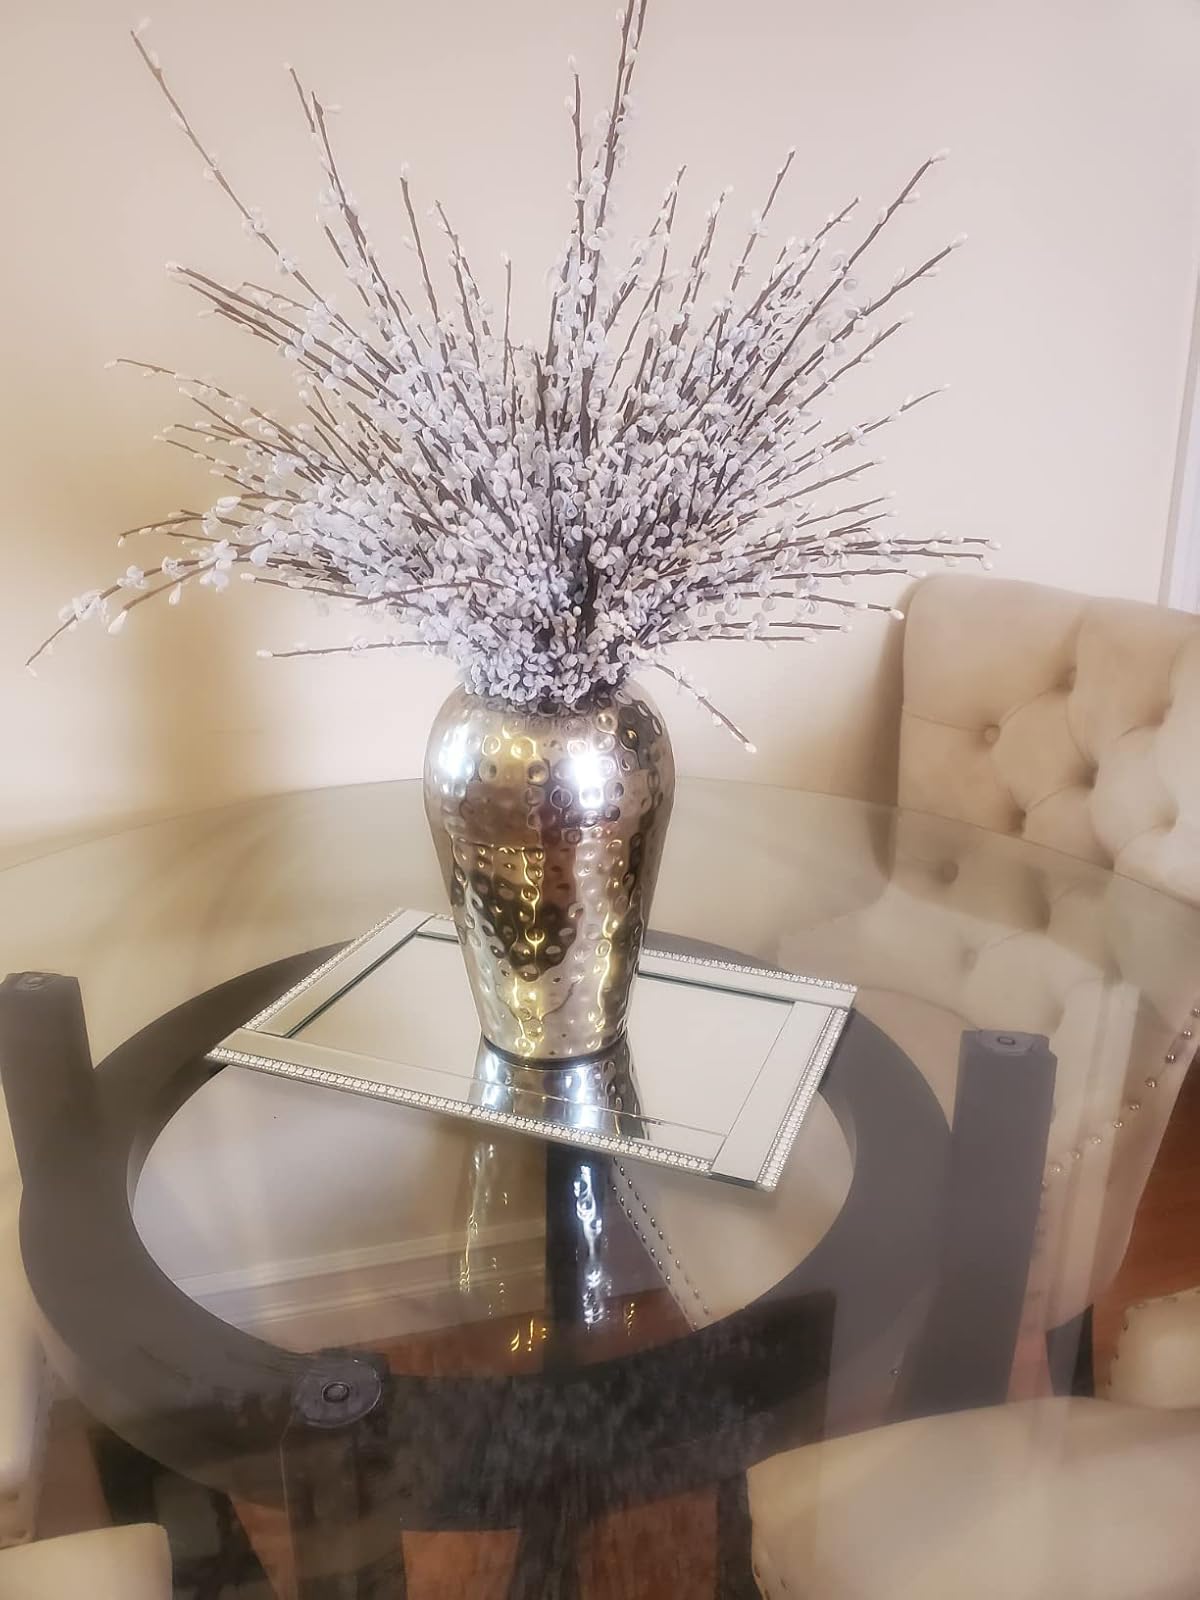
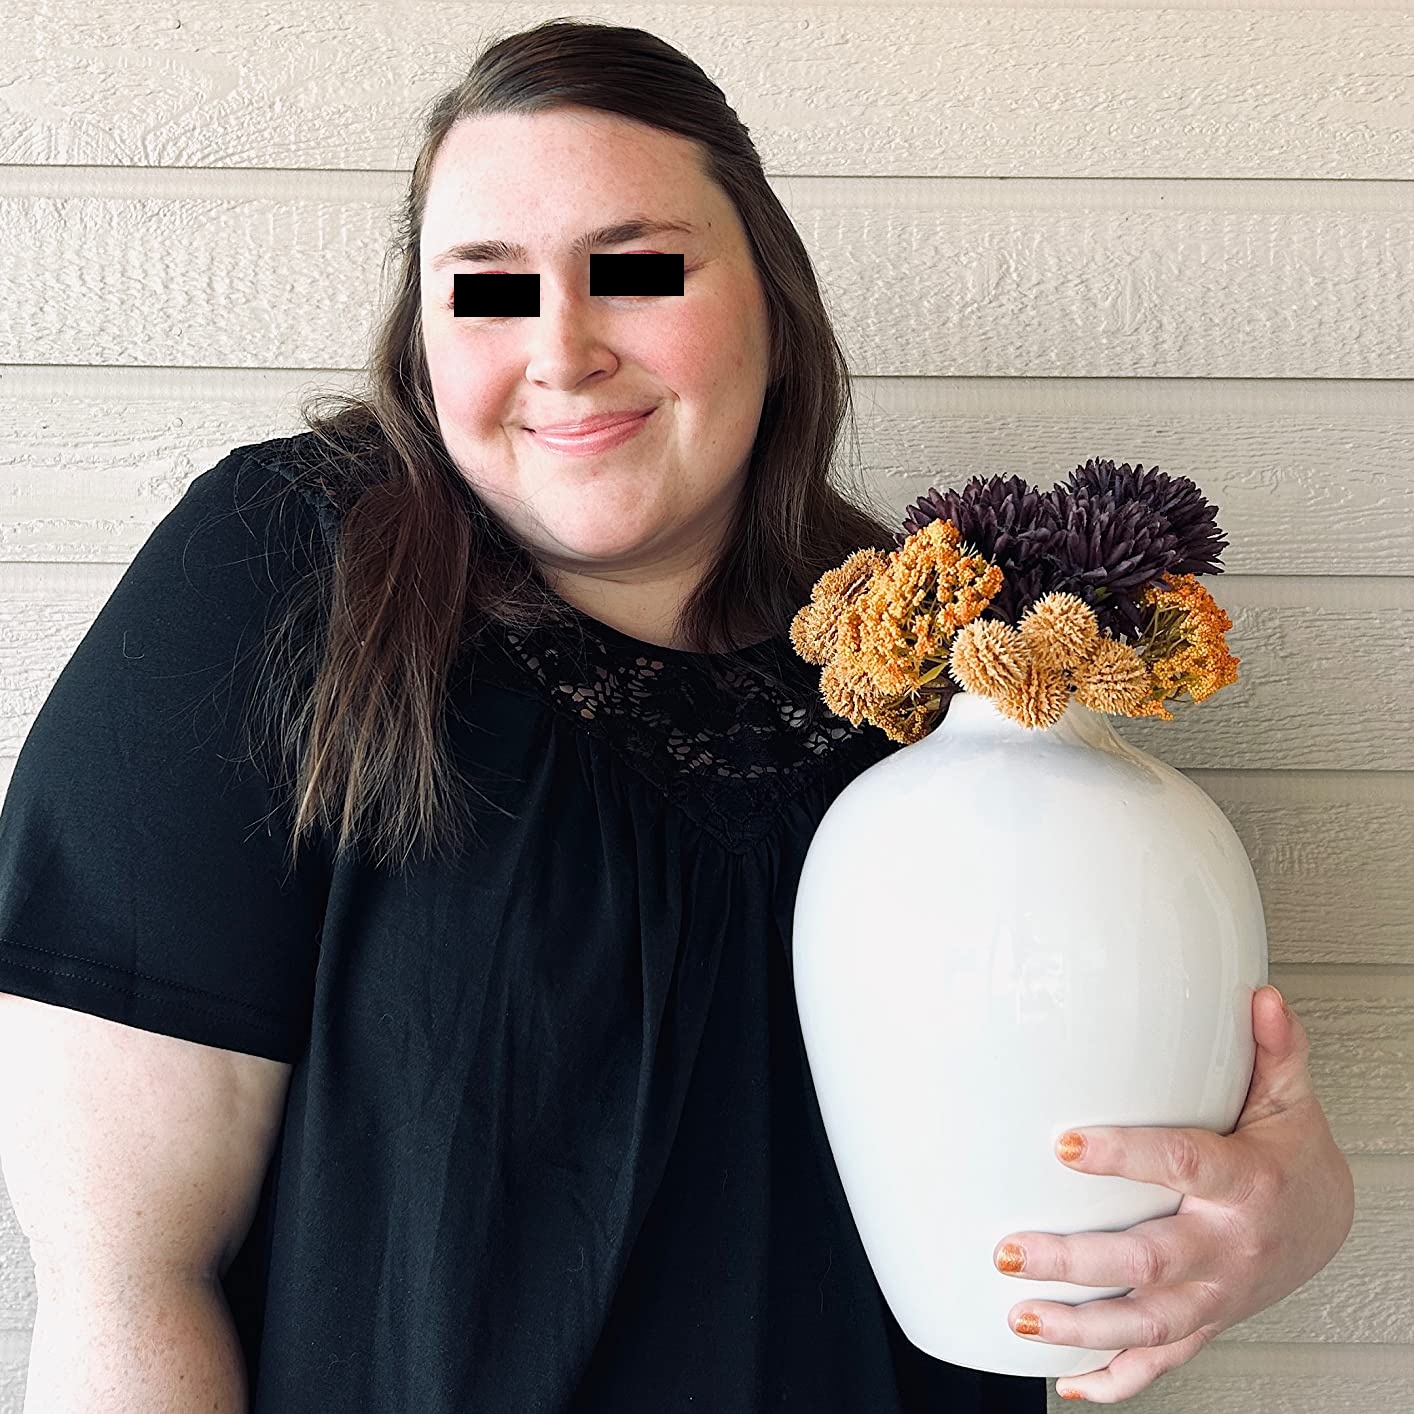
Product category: vase
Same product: no